Admitted

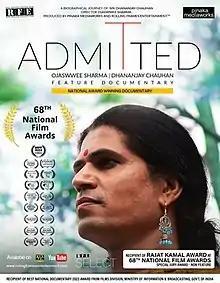
Official Poster

Admitted is a 2020 Indian Hindi-language docudrama film directed by Chandigarh-based director Ojaswwee Sharma. The film is about Dhananjay Chauhan, the first transgender student at Panjab University. The role of Dhananjay Chauhan has been played by Dhananjay herself.